The London Gazette

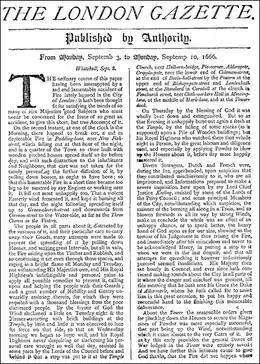
A "London Gazette" reprint of its front page from 3–10 September 1666, reporting on the Great Fire of London

The London Gazette, known generally as The Gazette, is one of the official journals of record or government gazettes of the Government of the United Kingdom, and the most important among such official journals in the United Kingdom, in which certain statutory notices are required to be published.